Franciszek Pinck

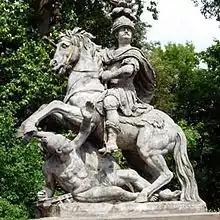
"Sobieski Monument" by Franciszek Pinck, Royal Route, Warsaw

Franciszek Pinck, also Pink, and Ping, Bing or Byng (1733 - 27 May 1798) was a Polish sculptor and stucco artist.